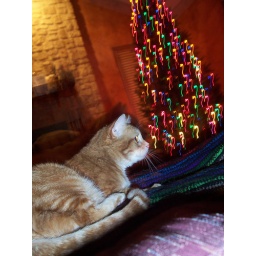
Sif, watching TV with the superhero tree in the background. Weird effect on this one. I love it!